BU72

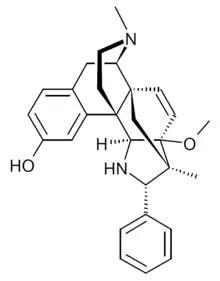
BU72 original proposed structure (("S")-phenyl epimer)

BU72 is synthesized in several steps from thebaine. Its stereochemistry has recently been revised, with the phenyl group in the ("R") configuration.